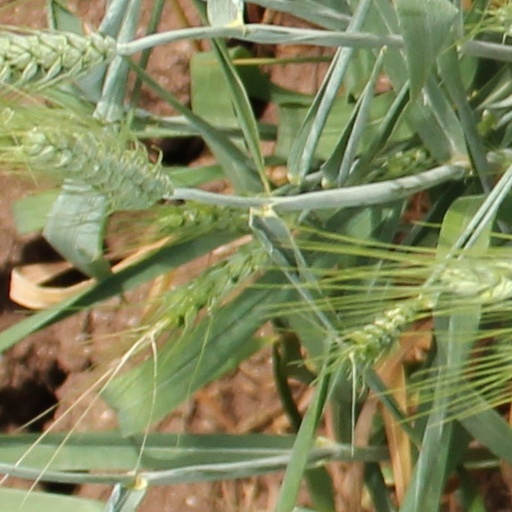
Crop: wheat